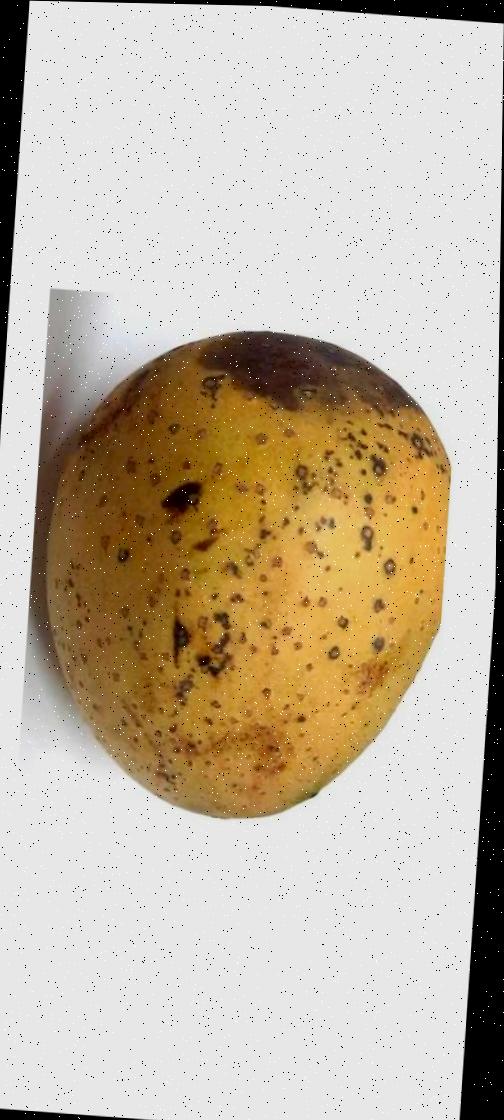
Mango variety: Gourmoti